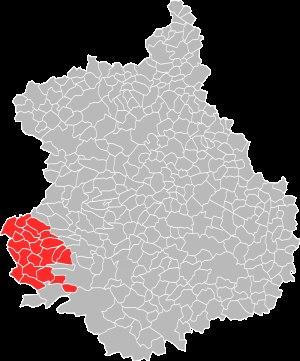
Nogent-le-Rotrou est une commune française située dans le département d'Eure-et-Loir en région Centre-Val de Loire.